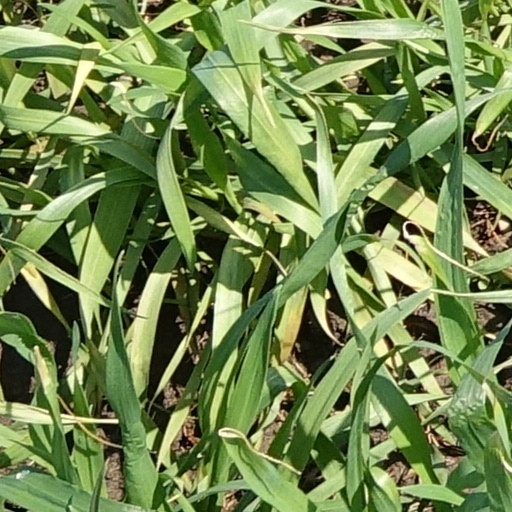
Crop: wheat